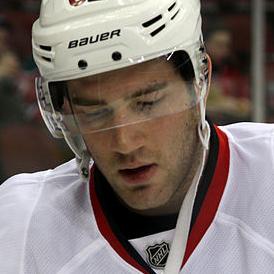
Age: 24